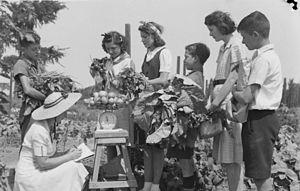
Des apprentis jardiniers du Jardin botanique de Montréal font peser le fruit de leurs récoltes sur une balance. Mademoiselle Marcoux note les résultats dans un calepin.
Le Jardin botanique de Montréal est situé dans l'est de la ville de Montréal au Québec et il est l'un des plus importants jardins botaniques du monde. Il a été fondé le 9 juin 1931 par le frère Marie-Victorin et conçu par l'architecte paysagiste Henry Teuscher avec la collaboration de l'architecte paysagiste Frederick Gage Todd. Il s'étend sur 75 ha dans l'arrondissement Hochelaga-Maisonneuve, au nord de la rue Sherbrooke et du Parc olympique.